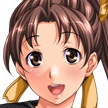
Portrait style: Anime Portrait